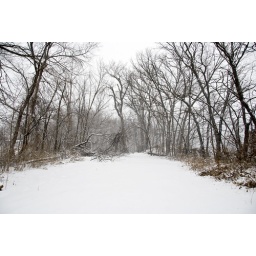
This abandoned road runs by an abandoned stone quarry. The sign on the tree warns of the steep drop into the lake.